Henricus Pidyarto Gunawan

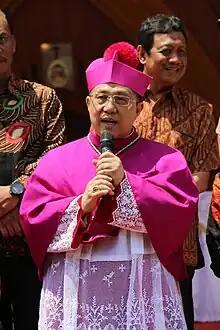
Gunawan in 2016

Henricus Pidyarto Gunawan O.Carm. (born 13 July 1955) is an Indonesian Roman Catholic bishop.